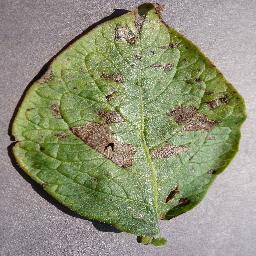
Label: Potato___Early_blight